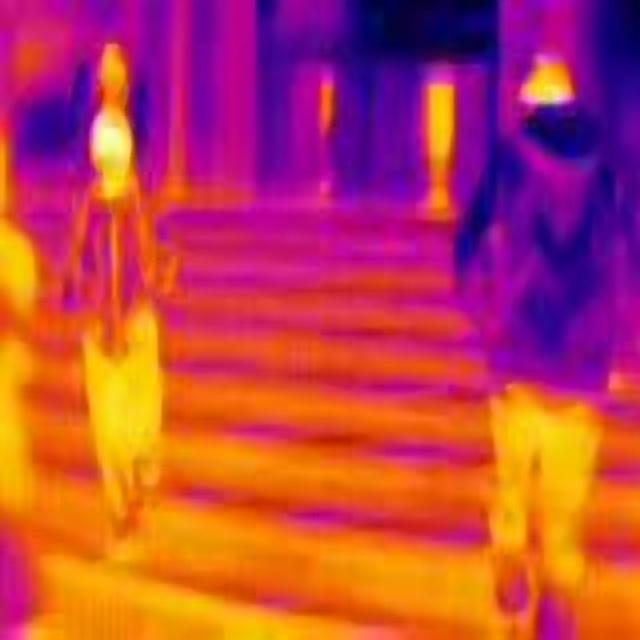
Detected objects:
label: person
label: person
label: person